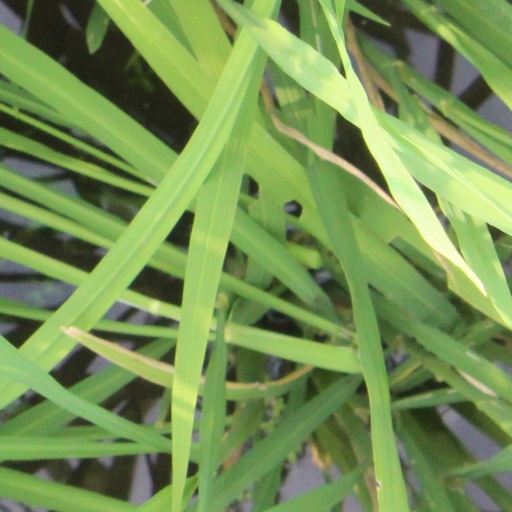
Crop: rice